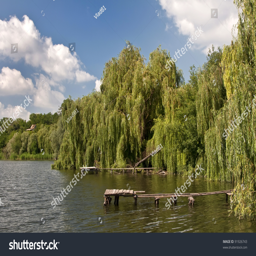
weeping willow tree on the bank of a river in the summer .